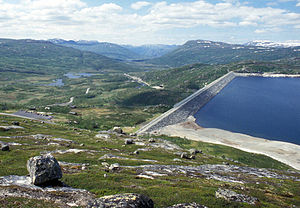
Vandkraftværk / Teknisk opbygning af et vandkraftværk / Damme og dæmninger
Stenfyldningsdam fra 1980 i forbindelse med Sima kraftverk i Eidfjord, Hardanger.